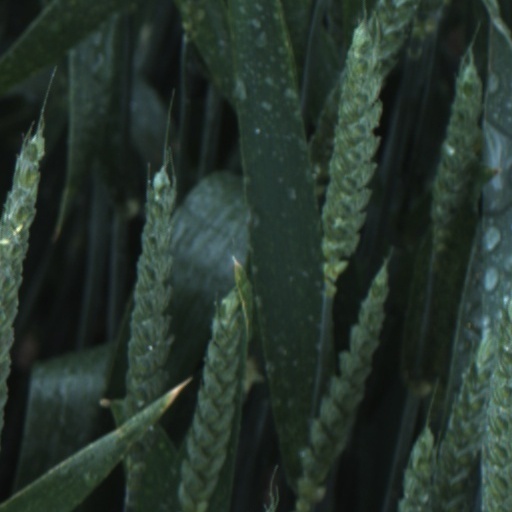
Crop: wheat